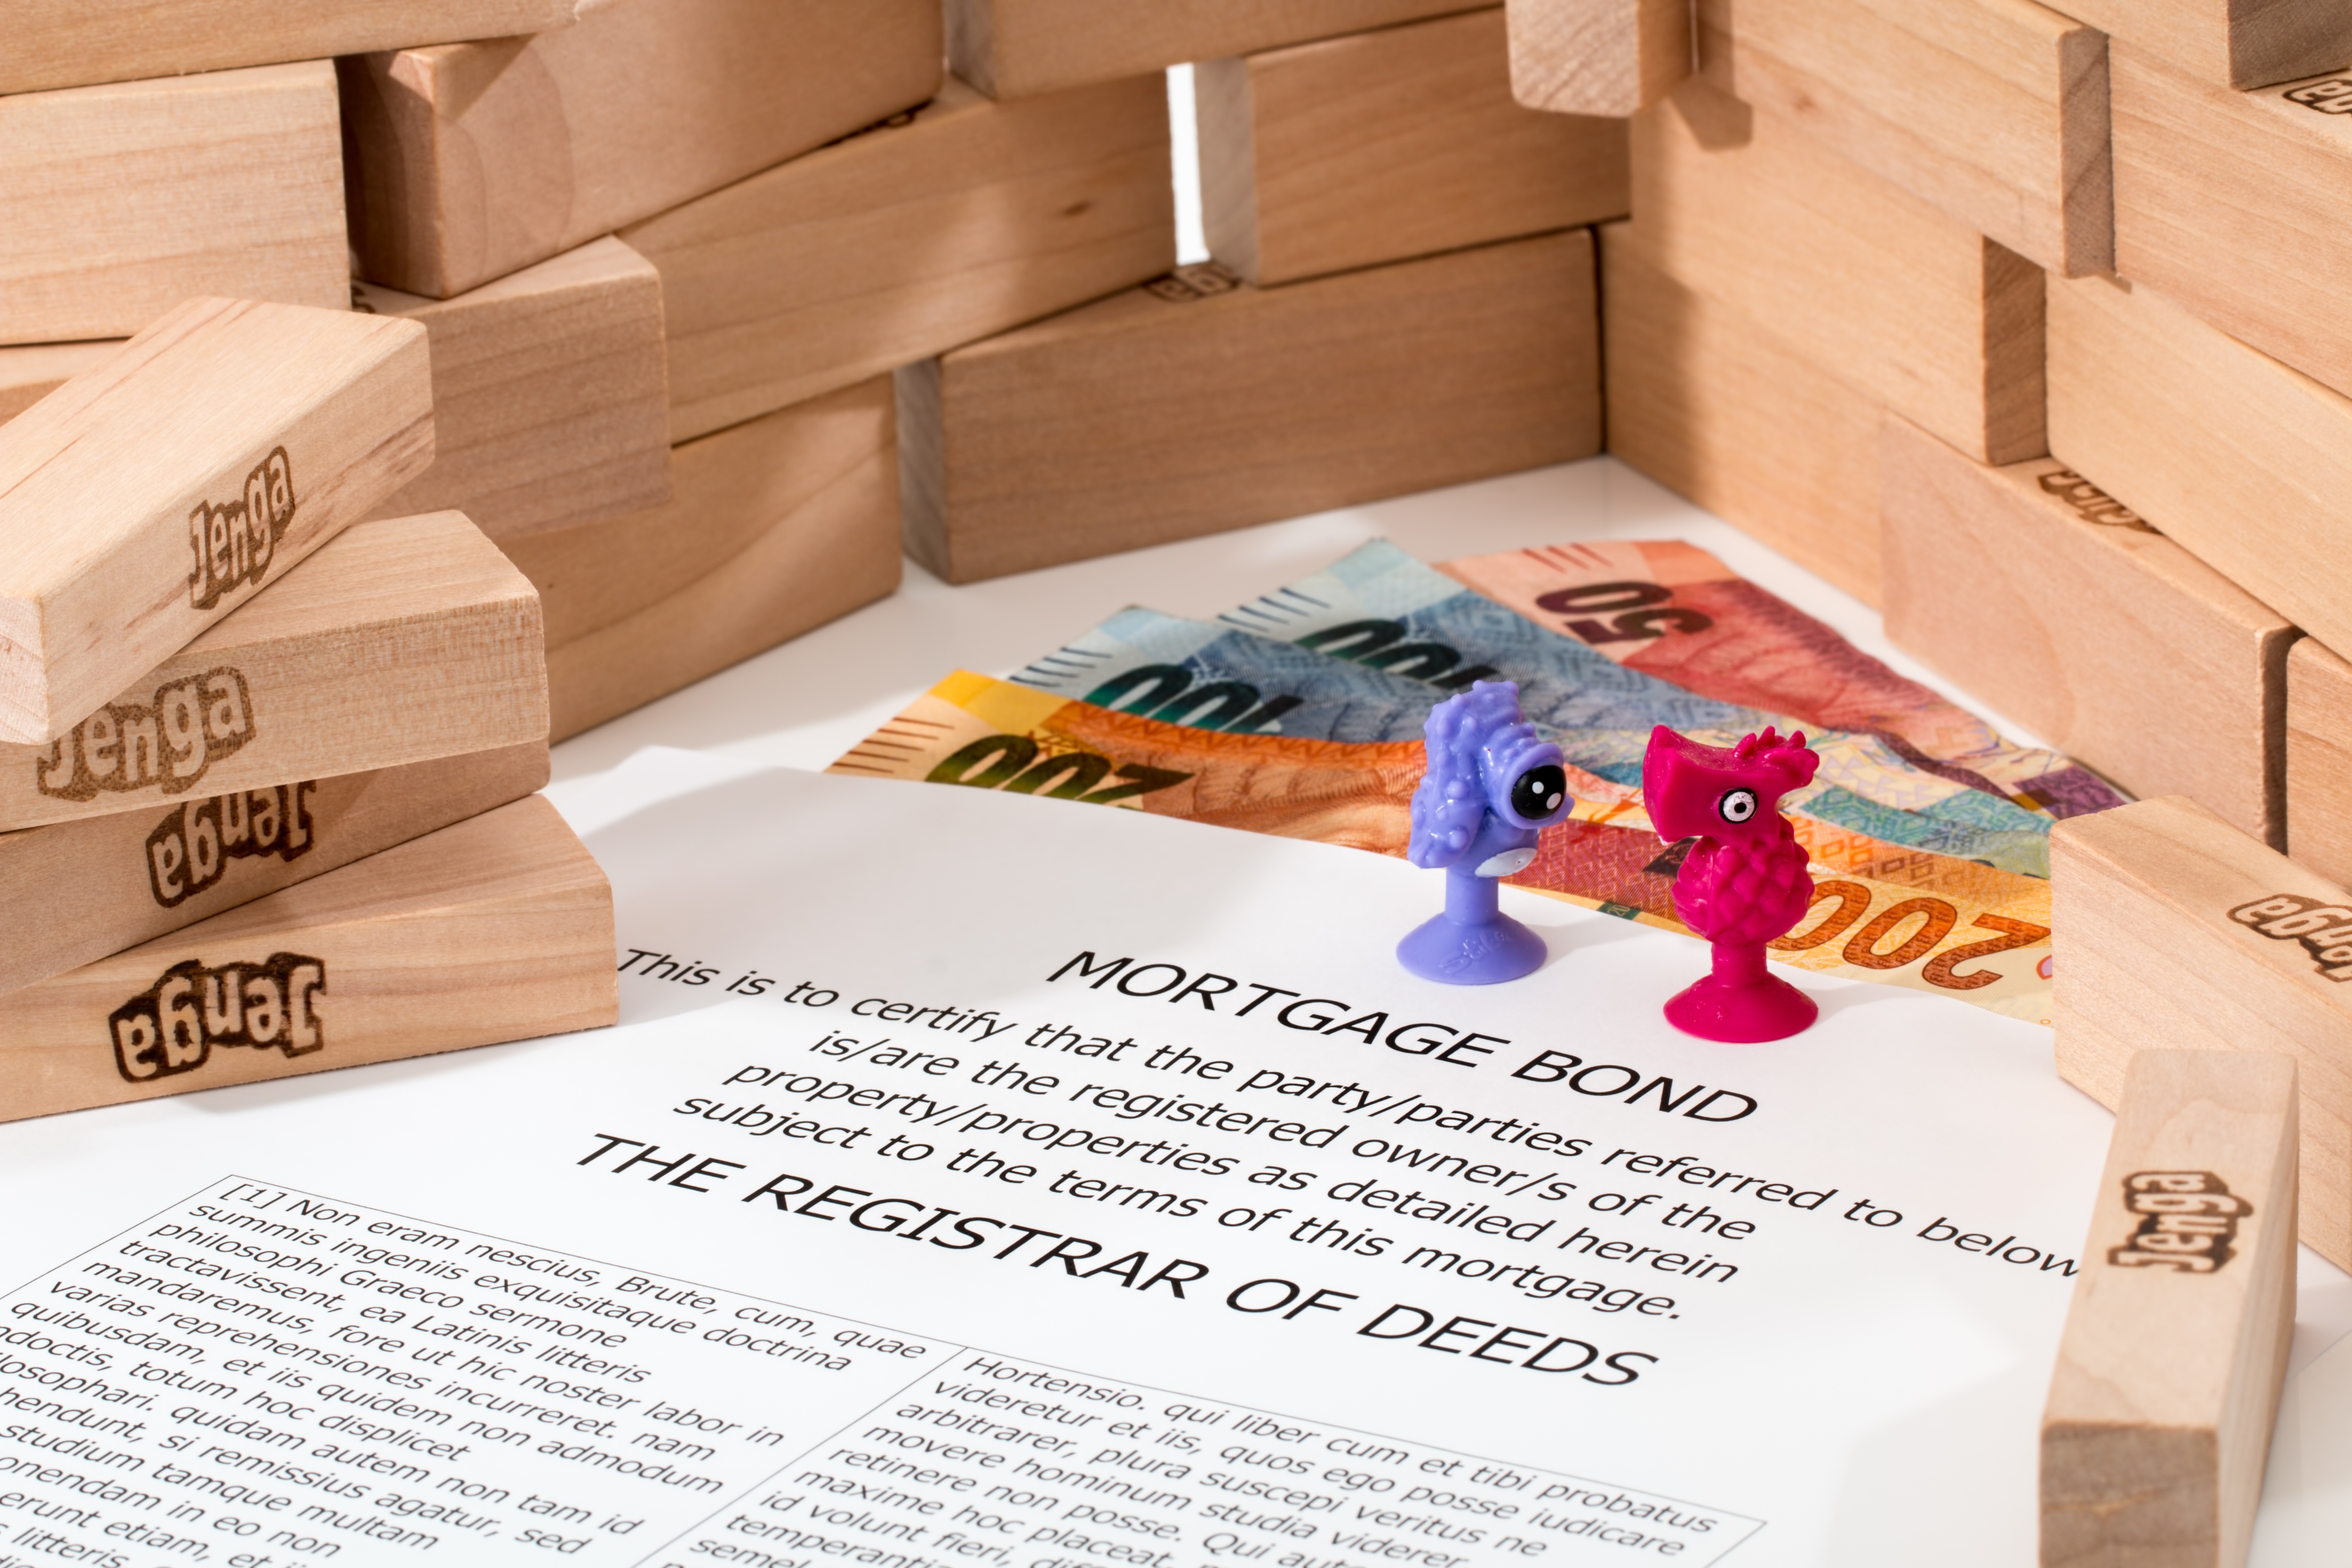
play, house, building, home, property, toy, brand, design, sold, save, investing, savings, relocation, real estate, investment, invest, mortgage, estate agent, loan, borrow, mortgage bond, mortgage contract, finance documents, house sales, homeowner, house owner